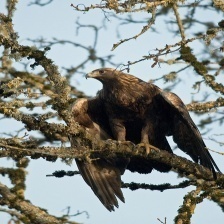
Species: GOLDEN EAGLE
Scientific name: AQUILA CHRYSAETOS